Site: brandenburg
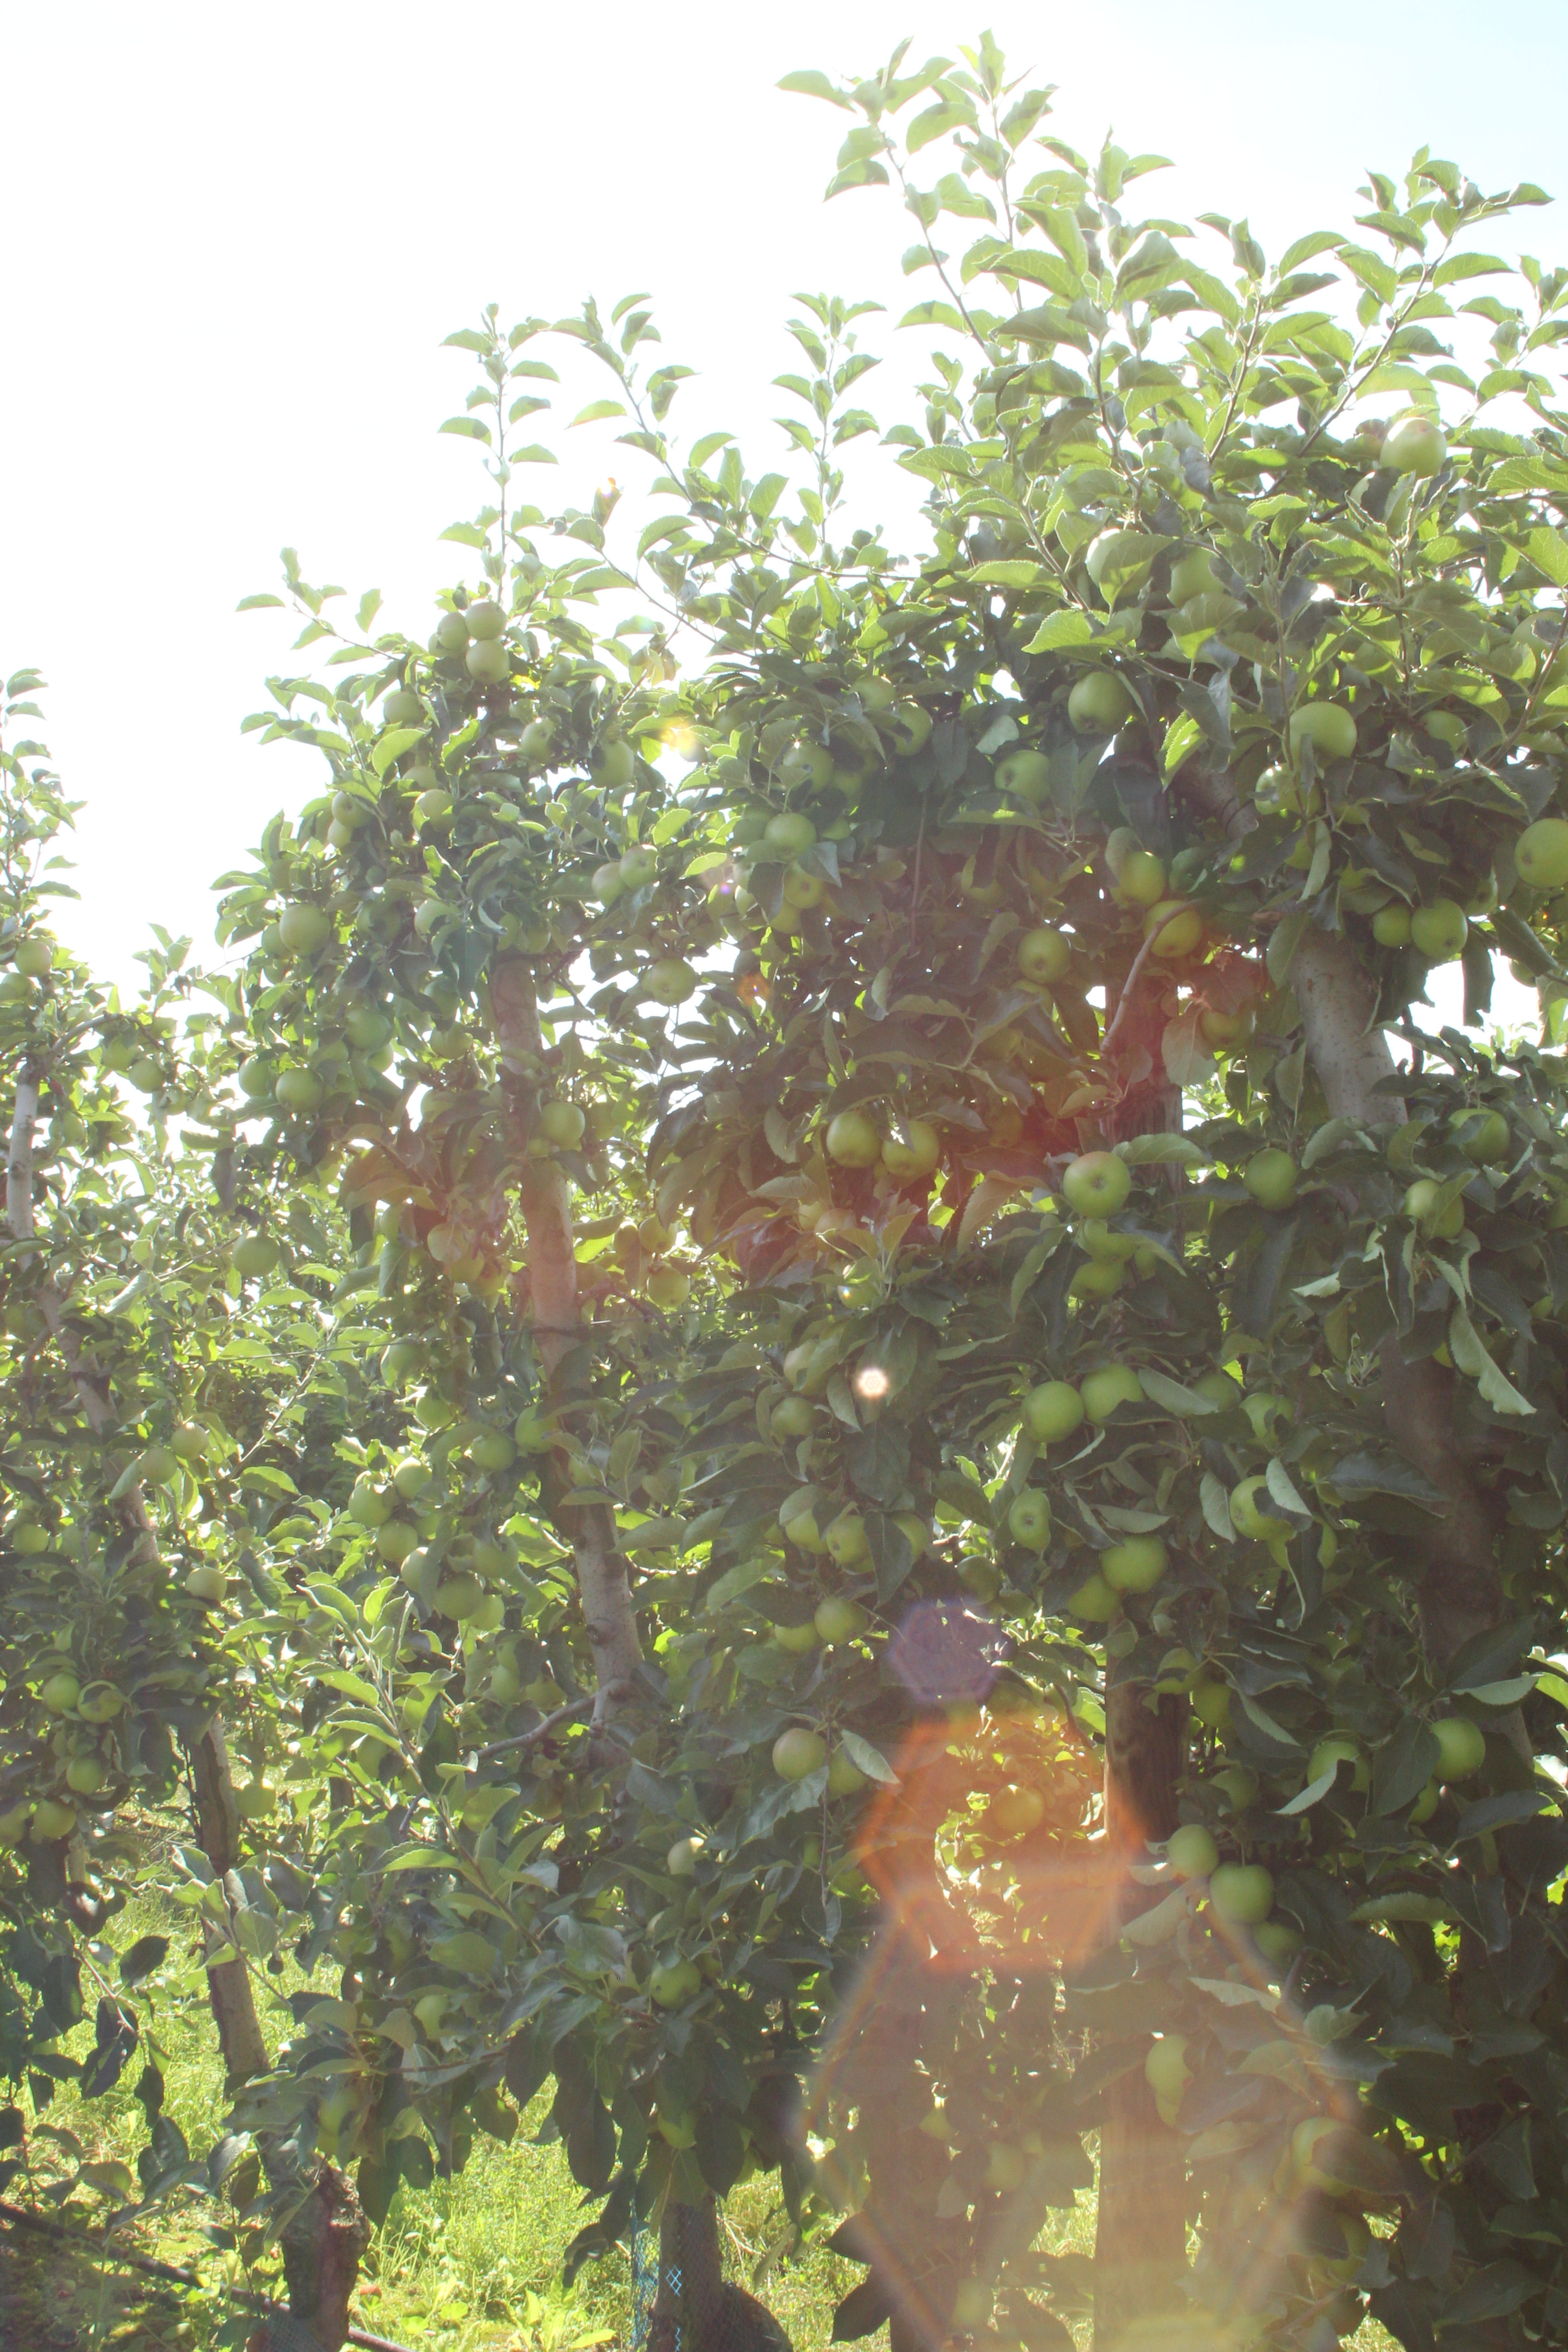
Growth stage (BBCH 77): Development of fruit